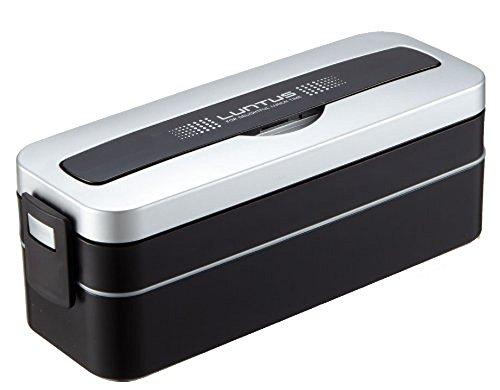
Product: Bento Box Style 2 Layer Lunchbox by Asvel
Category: Home & Kitchen | Kitchen & Dining | Storage & Organization | Travel & To-Go Food Containers | Lunch Boxes
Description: Use this contemporary looking bento box for lunch, dinner or snacks.
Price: $17.99